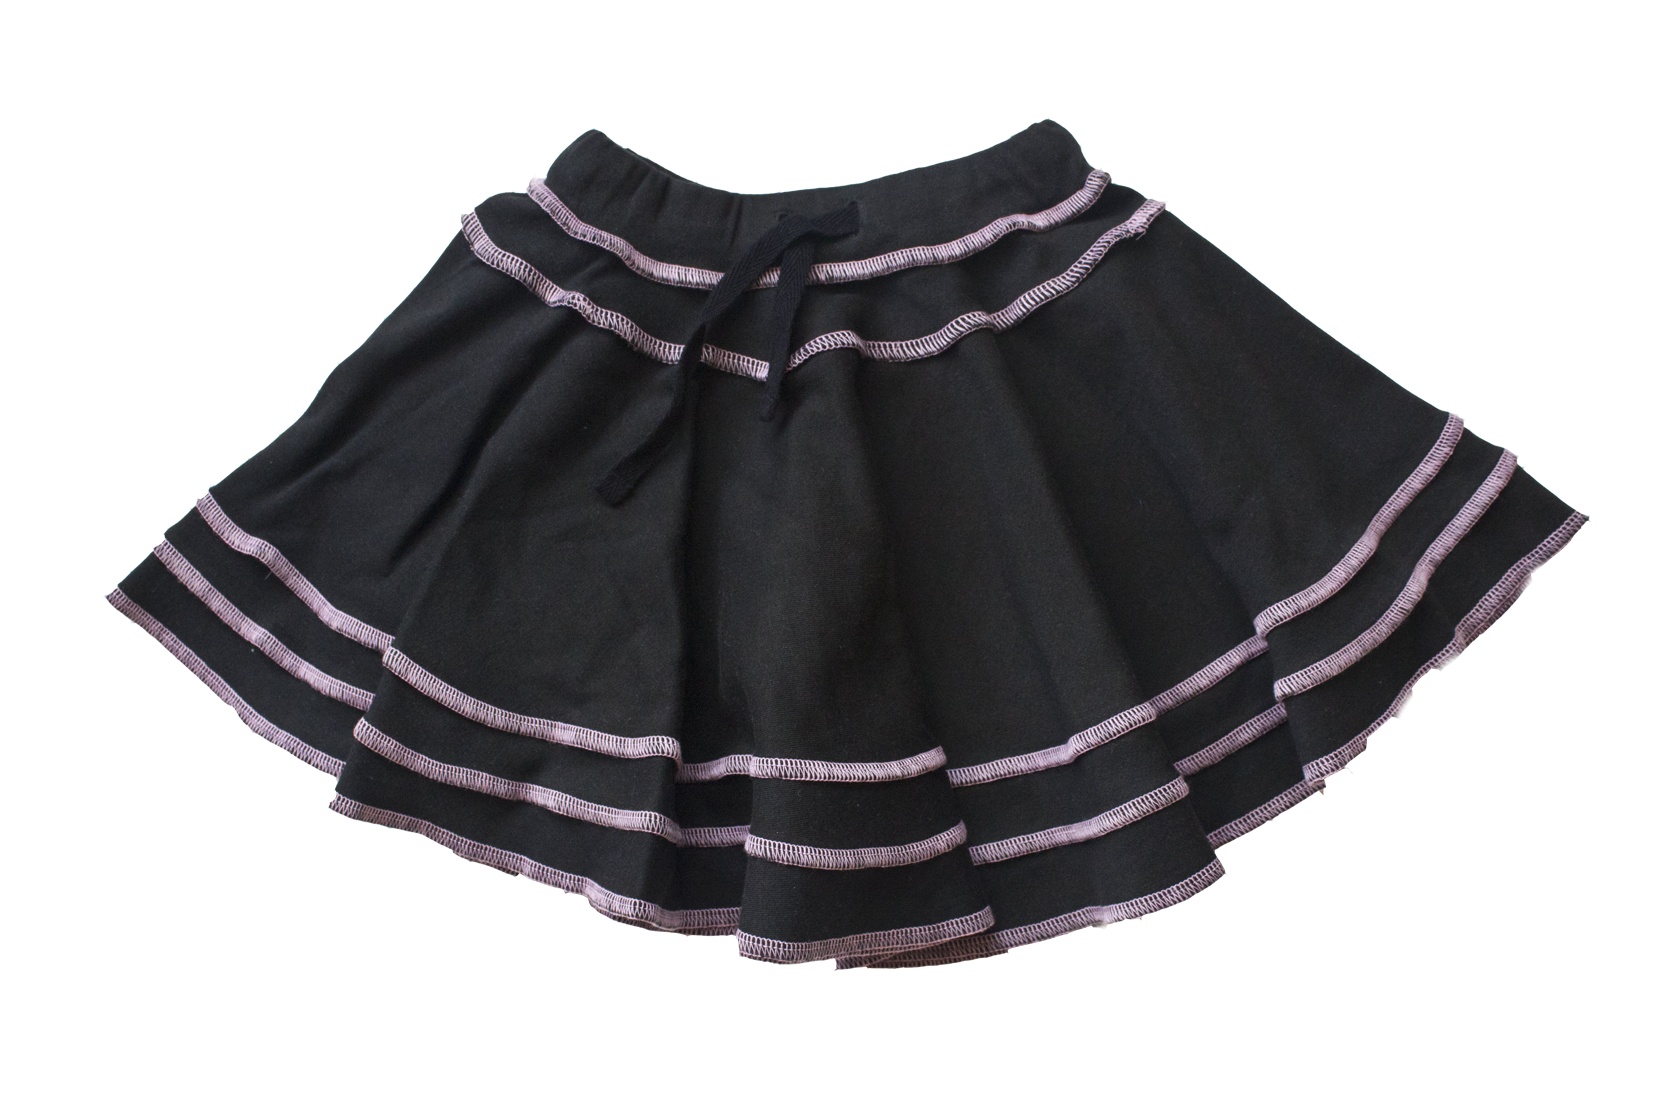
TwOOwls Black/Pink Baby ChaCha Skirt -100% organic cotton
Baby ChaCha Skirt This Baby ChaCha Skirt by TwoOwls is a perfect mix-and-match piece for babies. With two different colors, these skirts can be matched with any of our TwoOwls onesies and tees for a perfect baby gift set. Made in the US. Materials: 100% organic cotton.
Brand: TwoOwls
Category: Apparel & Accessories > Clothing > Baby & Toddler Clothing > Baby & Toddler Bottoms > Skirts